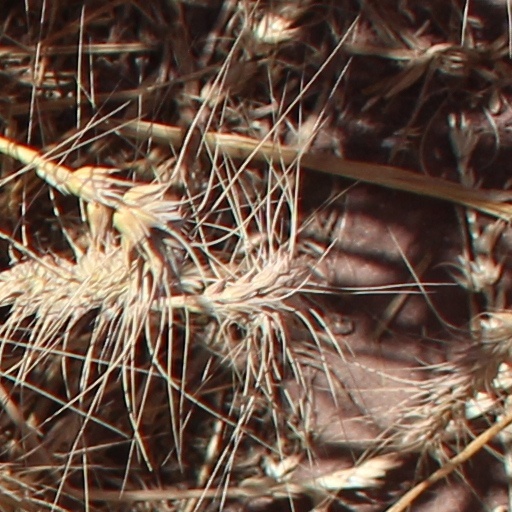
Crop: wheat